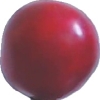
Label: cherry_wax_red